Goris

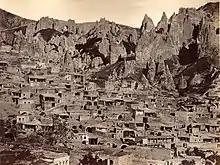
The city of Old Goris before 1898

At the beginning of the 16th century, Syunik became part of the Erivan Province within the Safavid Persia. The current spelling of the name was first mentioned in 1624, in a manuscript by a certain Barsegh Yerets. In the 17–18th centuries the princes Melik Husenyans ruled the region around Goris.